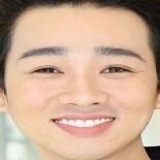
diễn viên Hải Triều